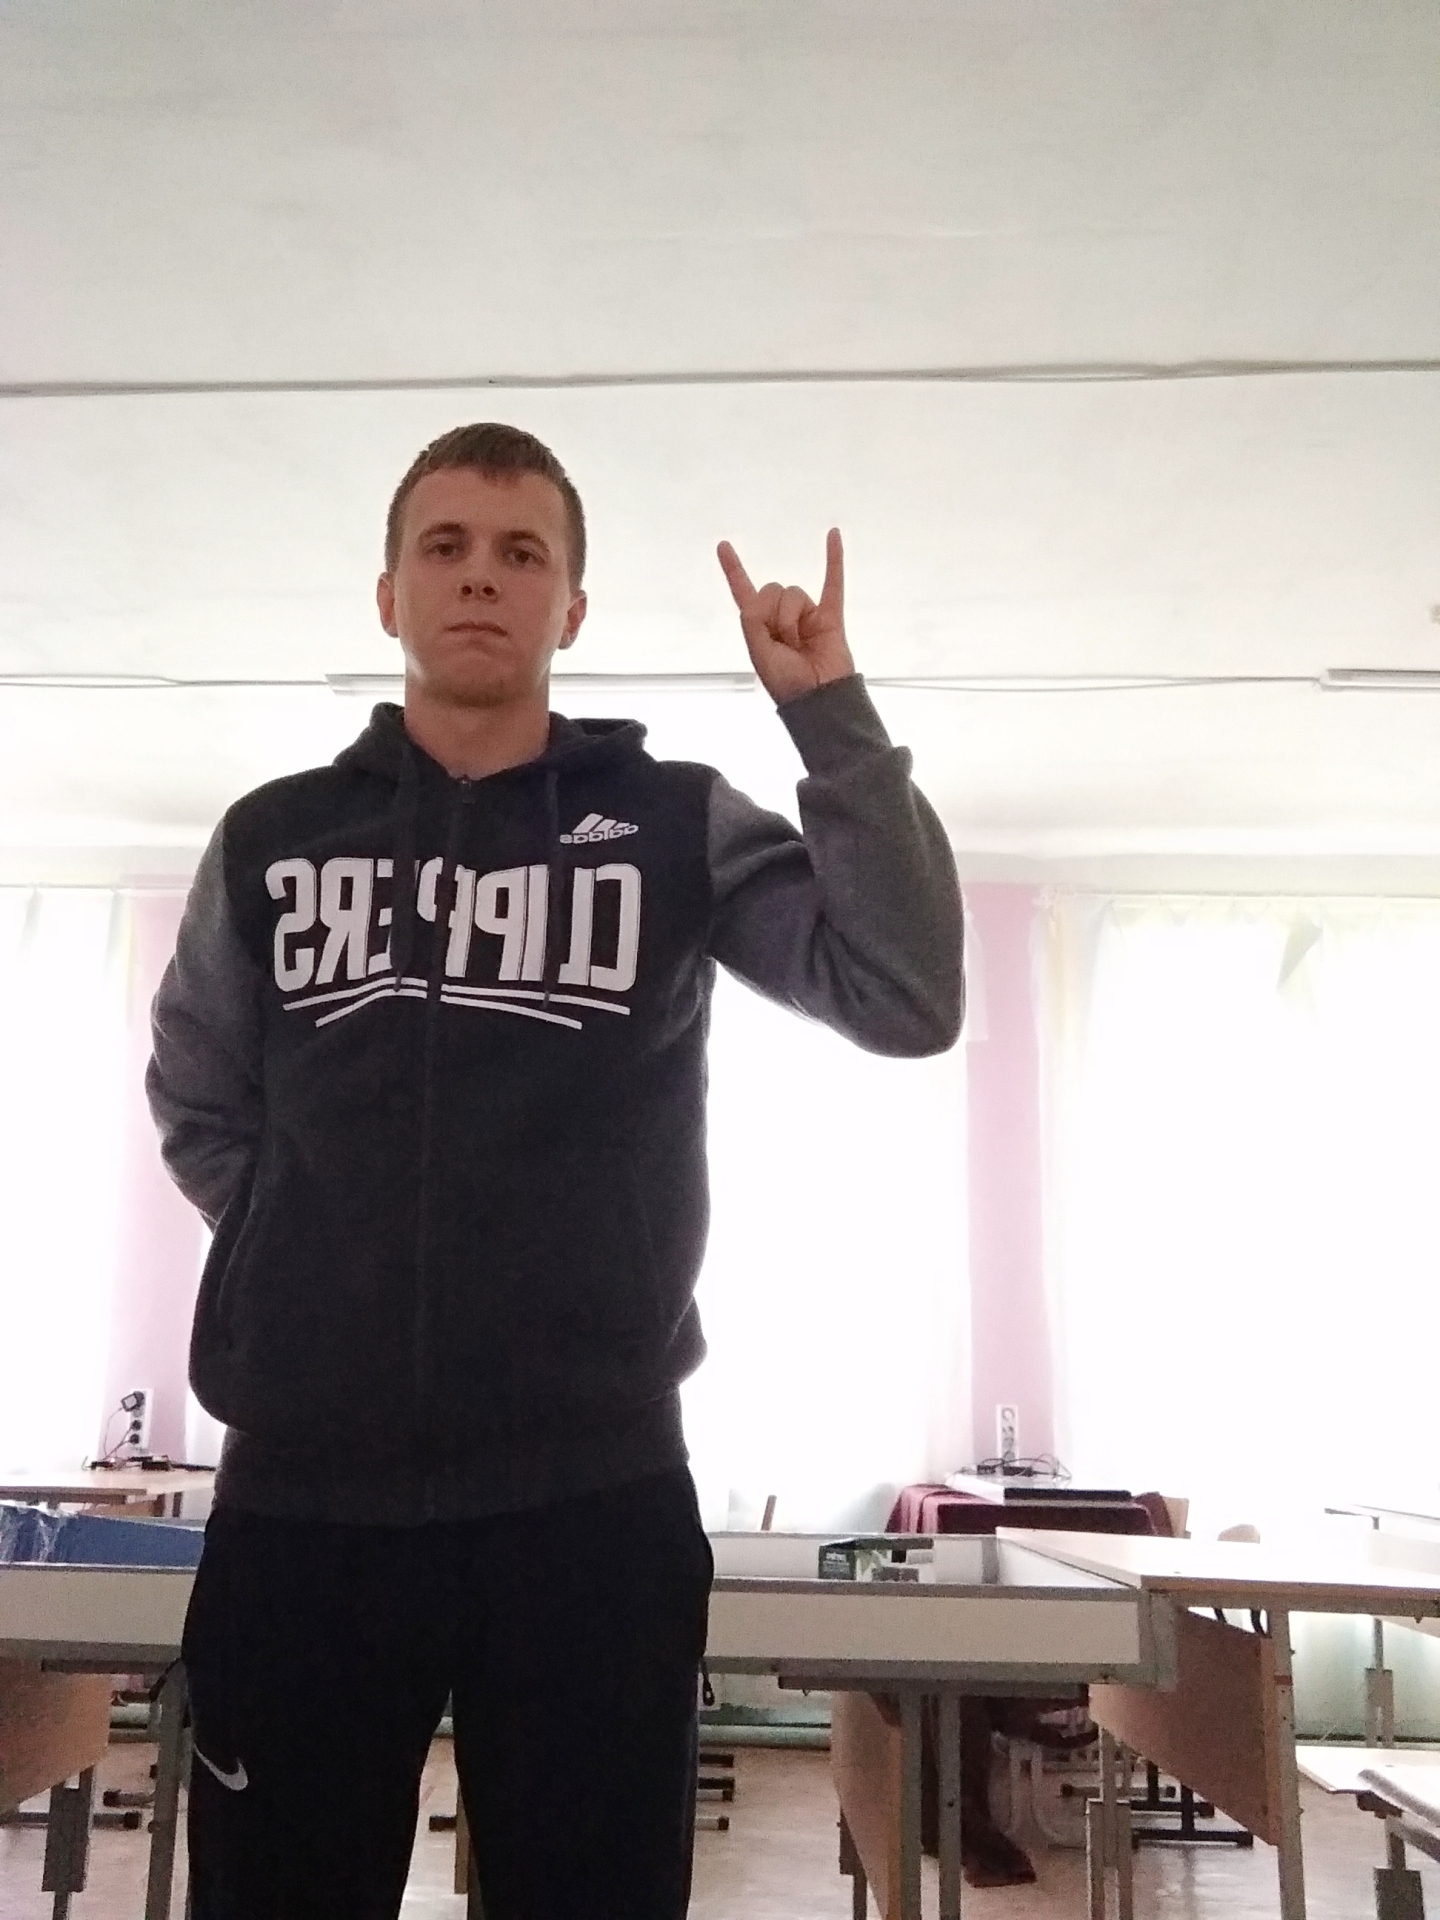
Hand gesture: rock